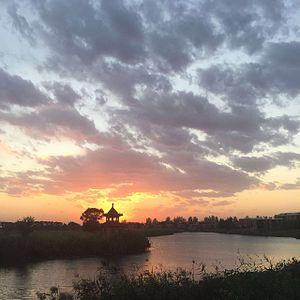
Xiong'an, ou plus officiellement la Nouvelle Zone de Xiong'an, est une zone économique spéciale créée dans la province du Hebei, s'inscrivant plus généralement dans la région capitale Jing-jin-ji.